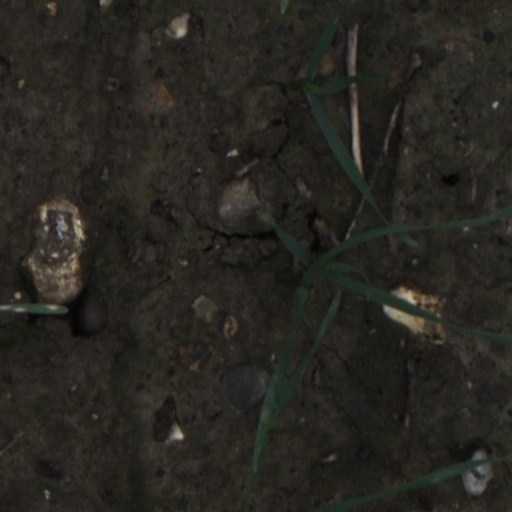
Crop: wheat